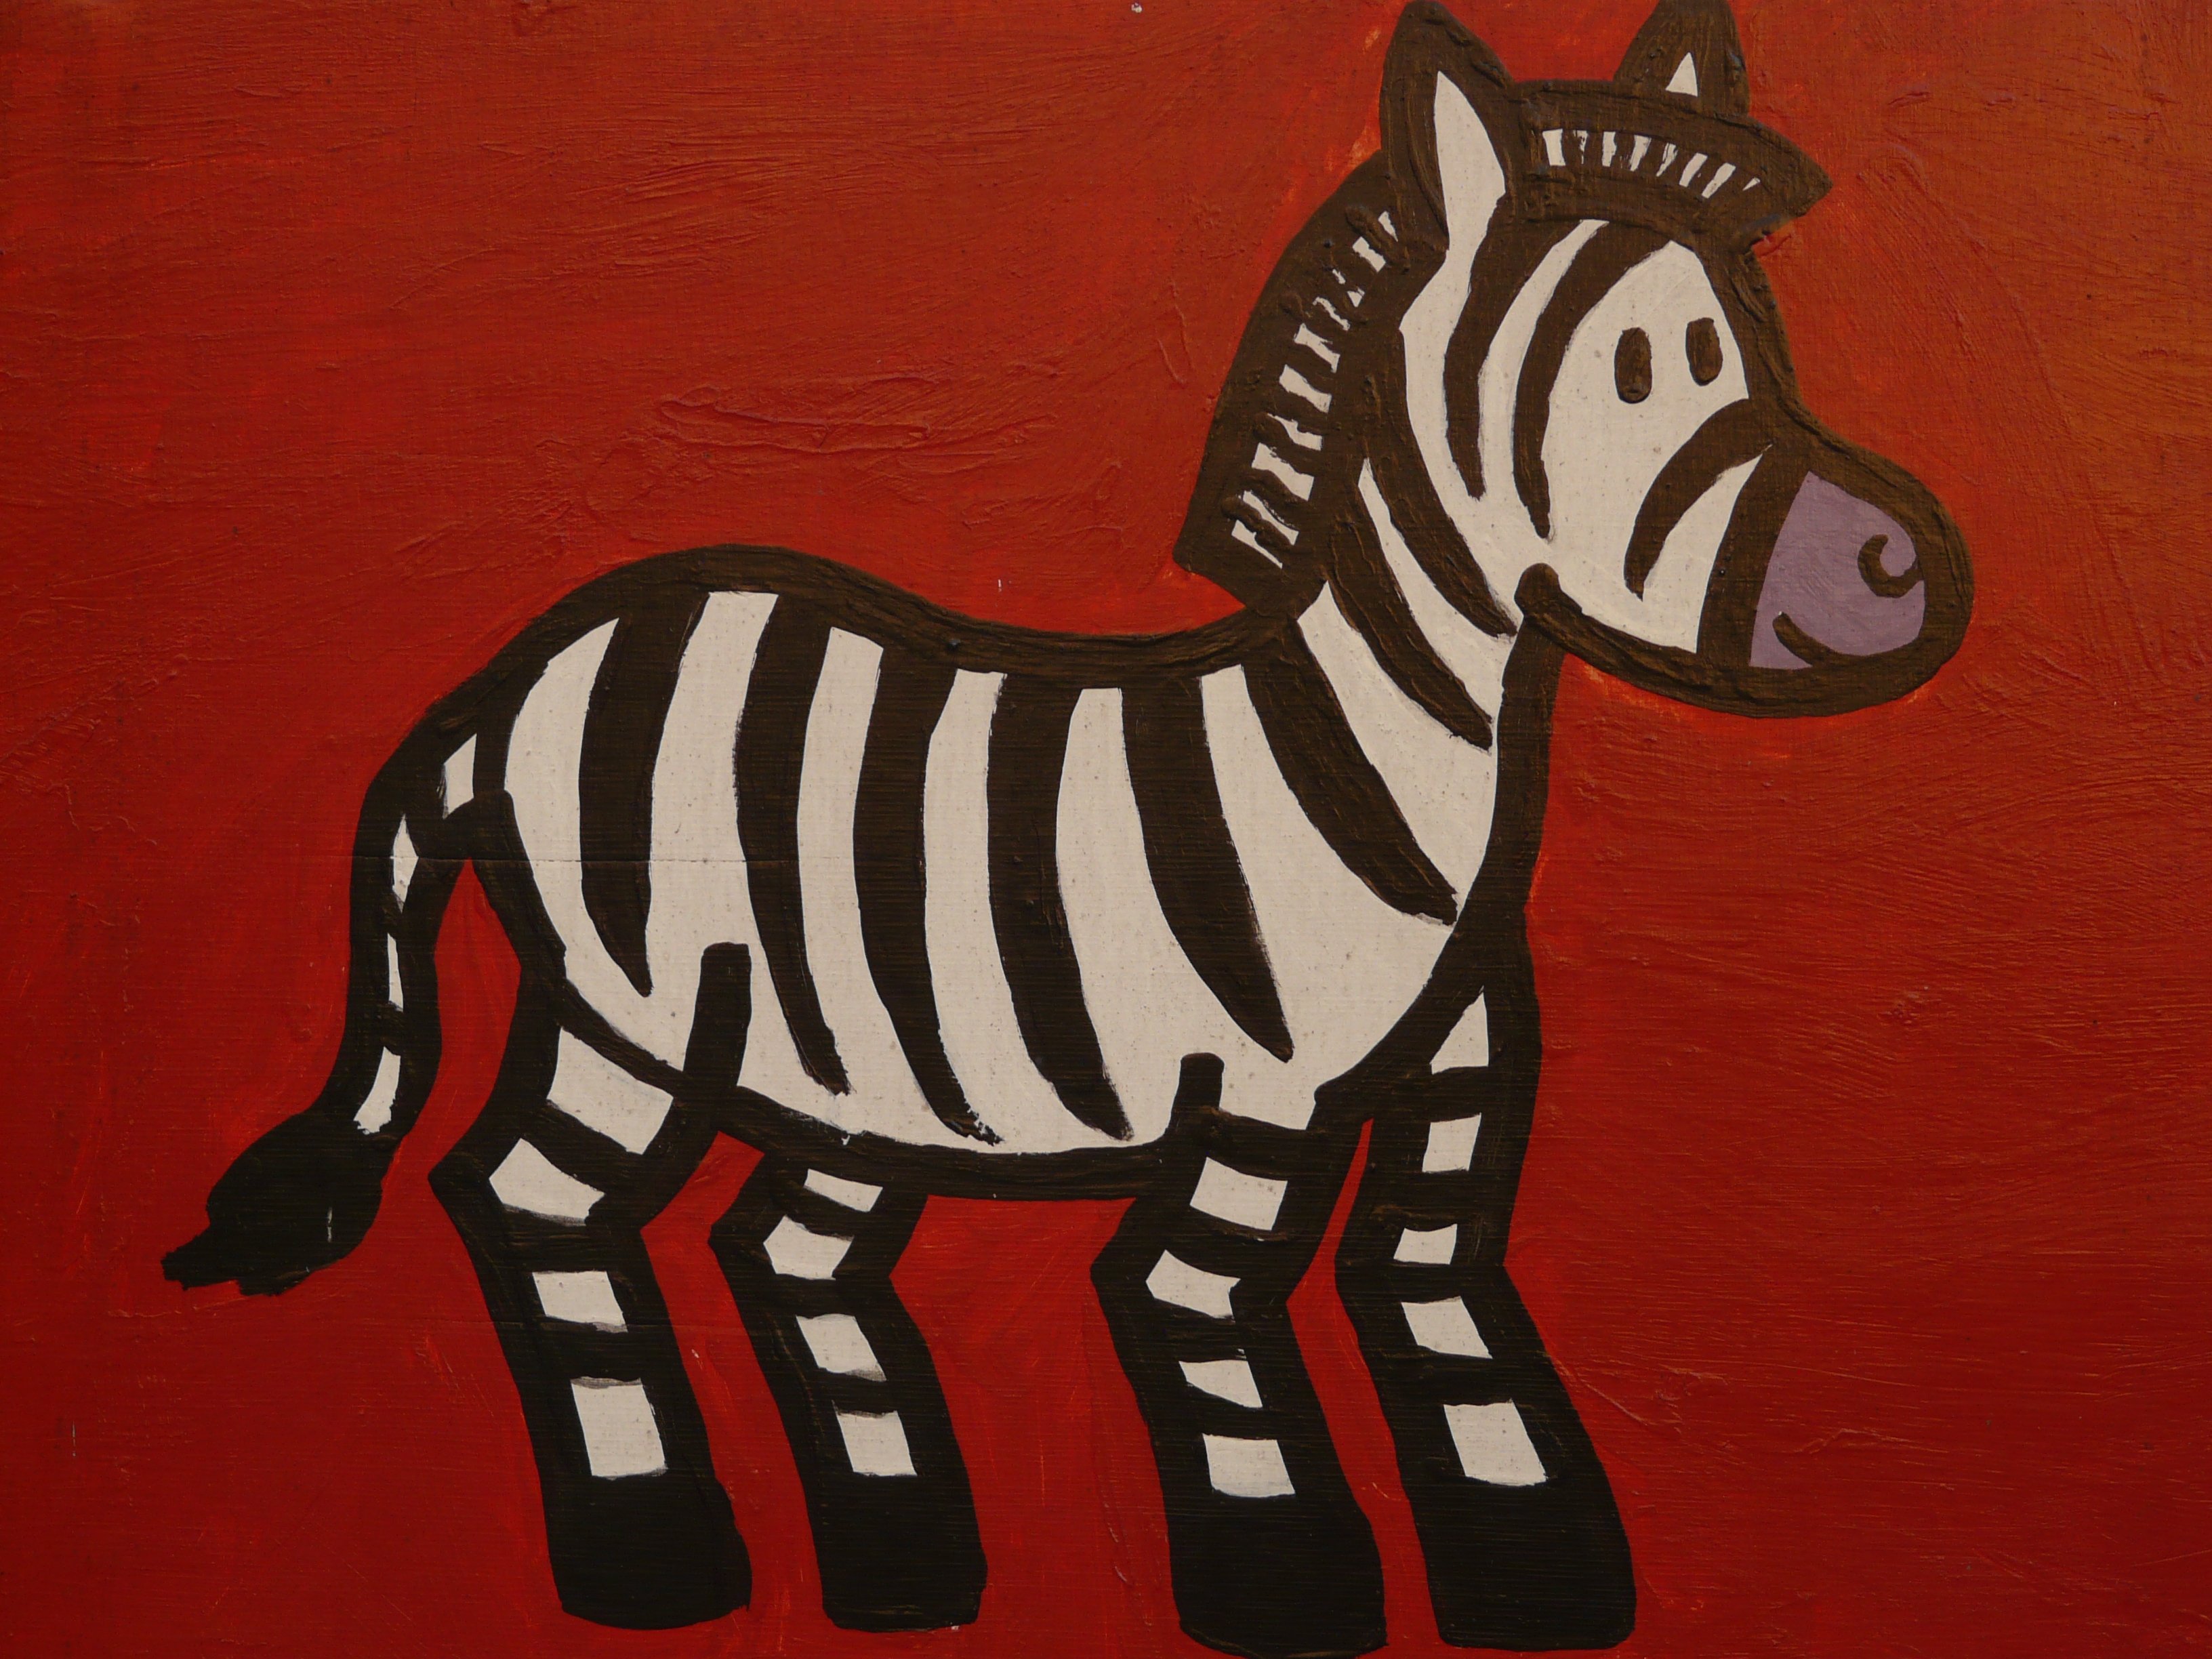
animal, mammal, paint, zebra, figure, drawing, illustration, funny, image, cartoon character, horse like mammal